Llywel

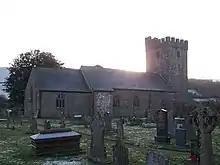
St David's Church

The Church of Saint David in Llywel is said to have been dedicated to three saints: David, Padarn (Paternus), and Teilo; and known as Llantrisant. Its name was changed when it was granted to the Chapter of Saint David sometime between 1203 and 1229 It is a Grade I listed building.